Sylvia Bloom

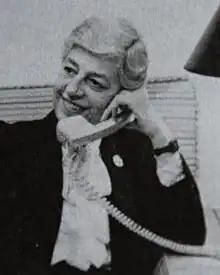

Sylvia Bloom ( 1919 – 2016) was an American legal secretary. By copying her bosses' investment decisions she secretly accumulated a significant fortune and donated the bulk of it——for scholarships for underprivileged students upon her death. She lived modestly in a rent-controlled apartment, and even her closest friends and family did not know about her wealth.